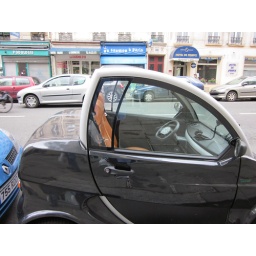
Look at that shape - very cute electric car in Paris